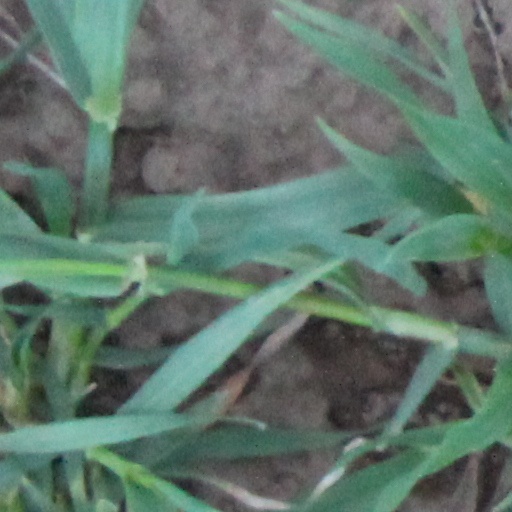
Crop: wheat